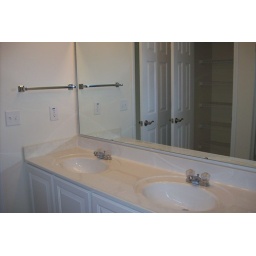
Cultured marble double bowl vanity in the Owner's bath